WCQM

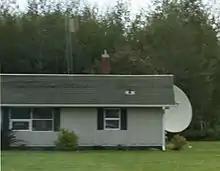
Studios

WCQM (98.3 FM) is a radio station broadcasting a country music format. Licensed to Park Falls, Wisconsin, United States, the station is owned by Civic Media.